First Chechen War

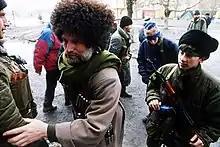
A group of Chechen fighters.

On 6 March 1996, a group of Chechen fighters infiltrated Grozny and launched a three-day surprise raid on the city, taking most of it and capturing caches of weapons and ammunition. During the battle, many of the Russian troops were wiped out, with most of them surrendering or routing. After two columns of Russian reinforcements were destroyed on the roads leading to the city, Russian troops eventually gave up on trying to reach the trapped soldiers in the city. Chechen fighters subsequently withdrew from the city on orders from the high command. In the same month in March, Chechen fighters and Russian federal troops clashed near the village of Samashki. The losses on the Russian side amounted to 28 killed and 116 wounded.